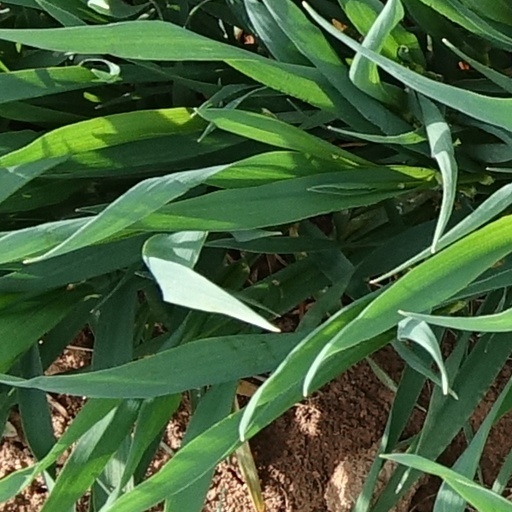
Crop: wheat